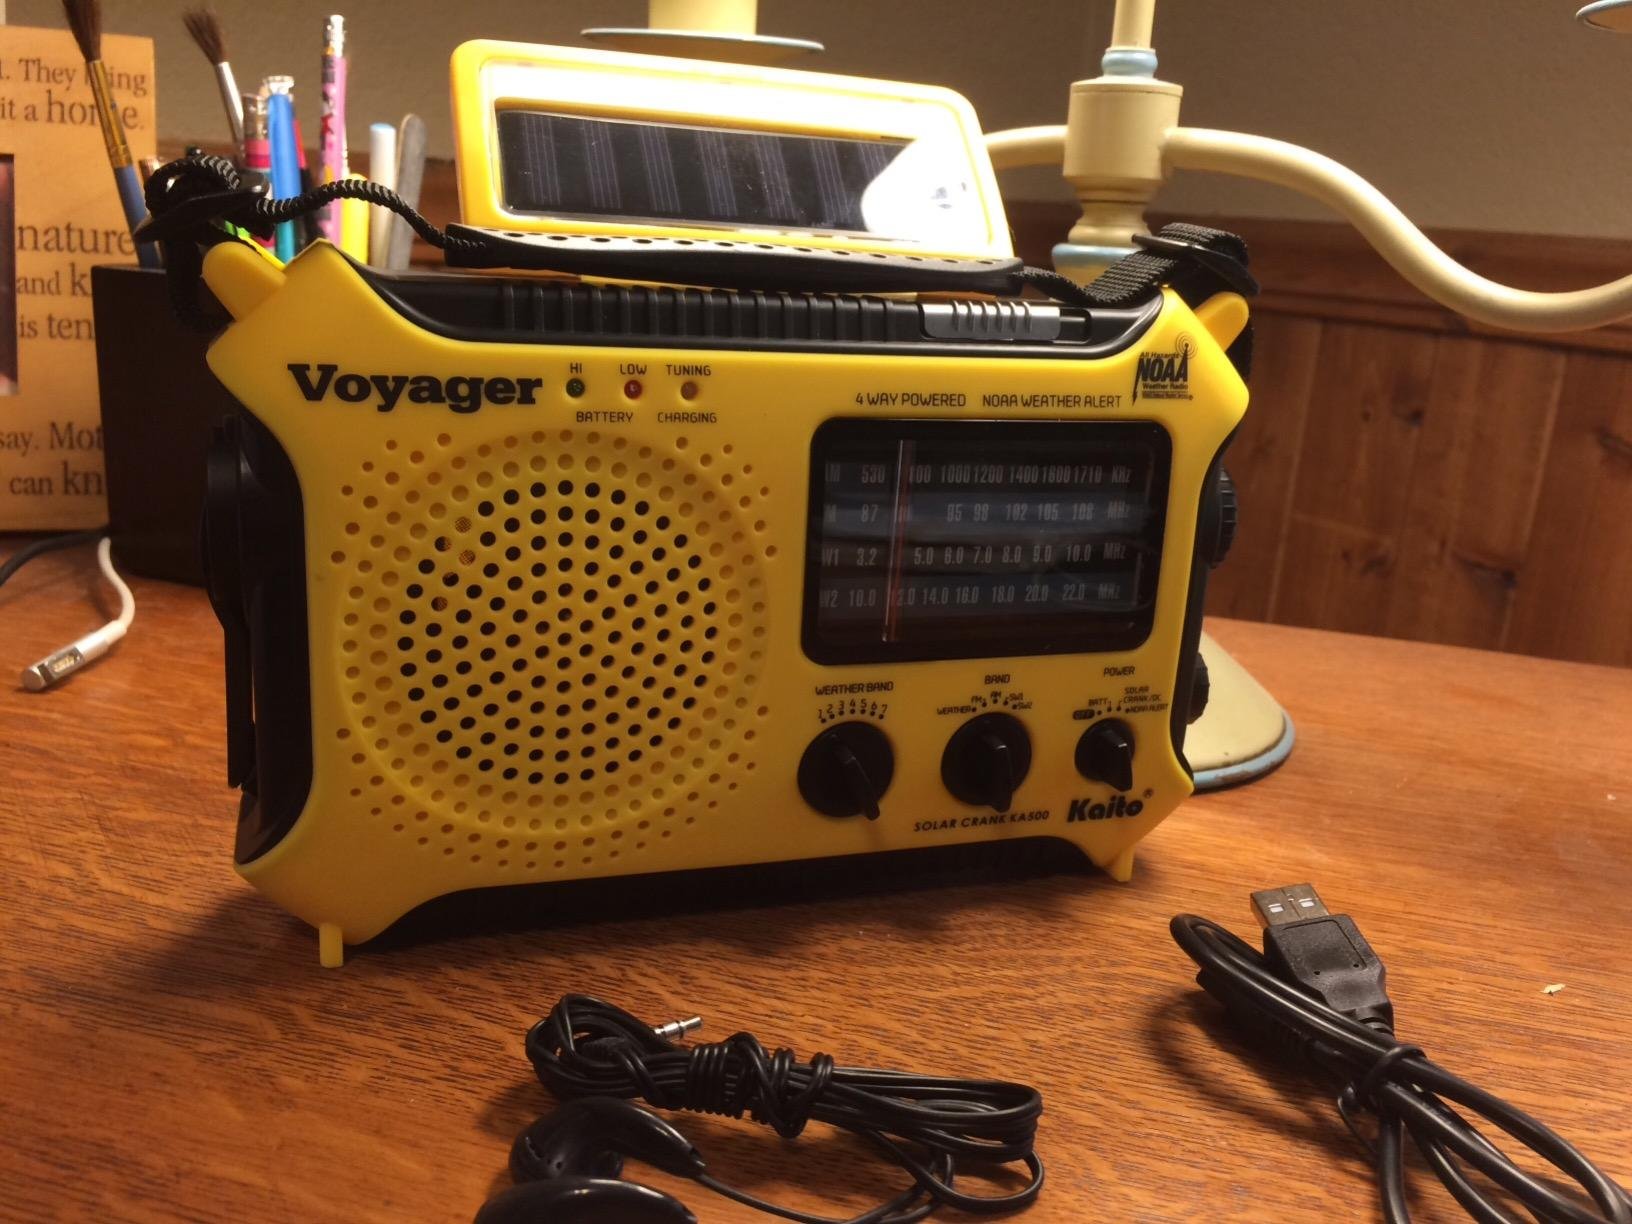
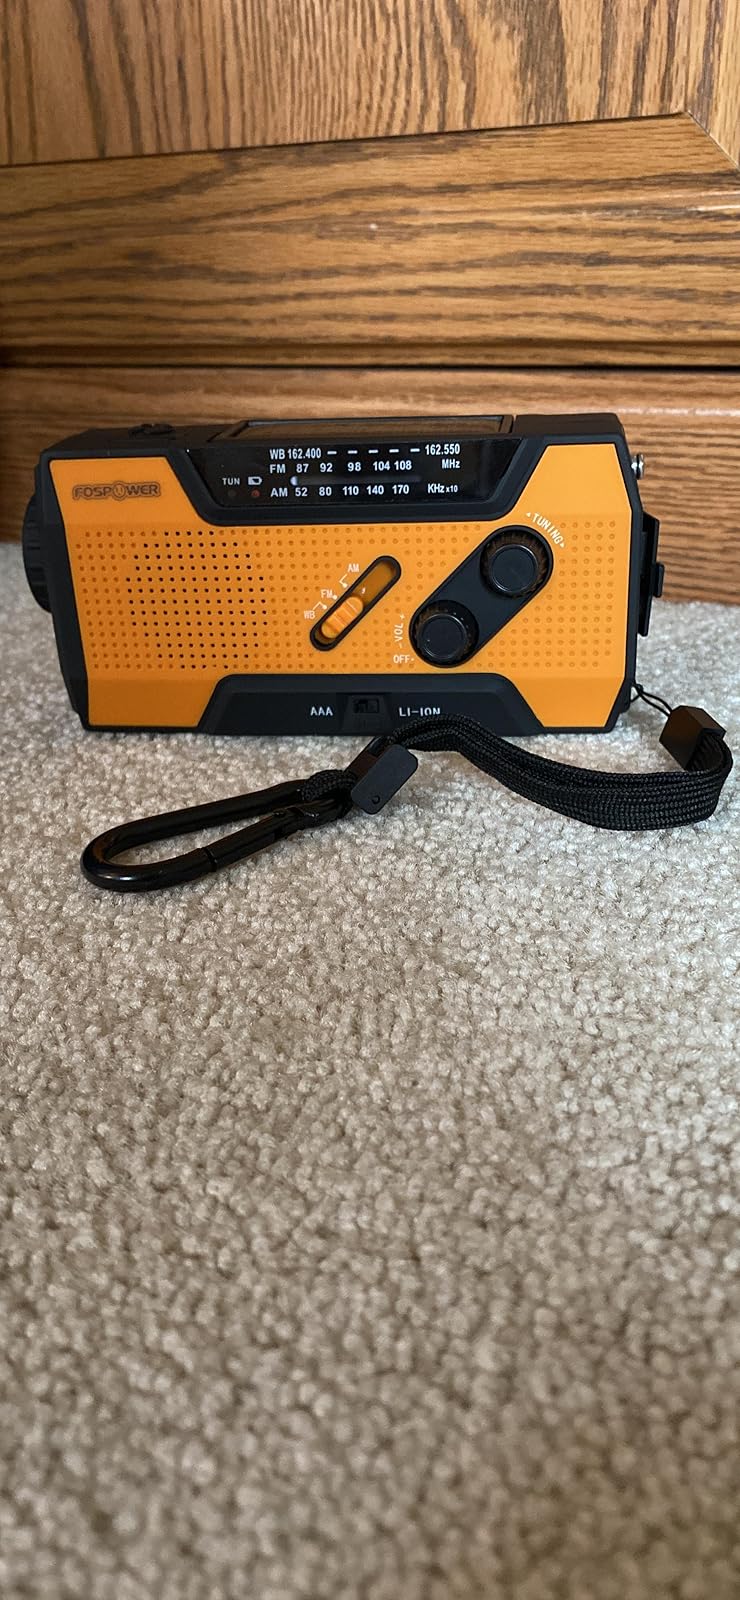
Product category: radio
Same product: no